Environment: real
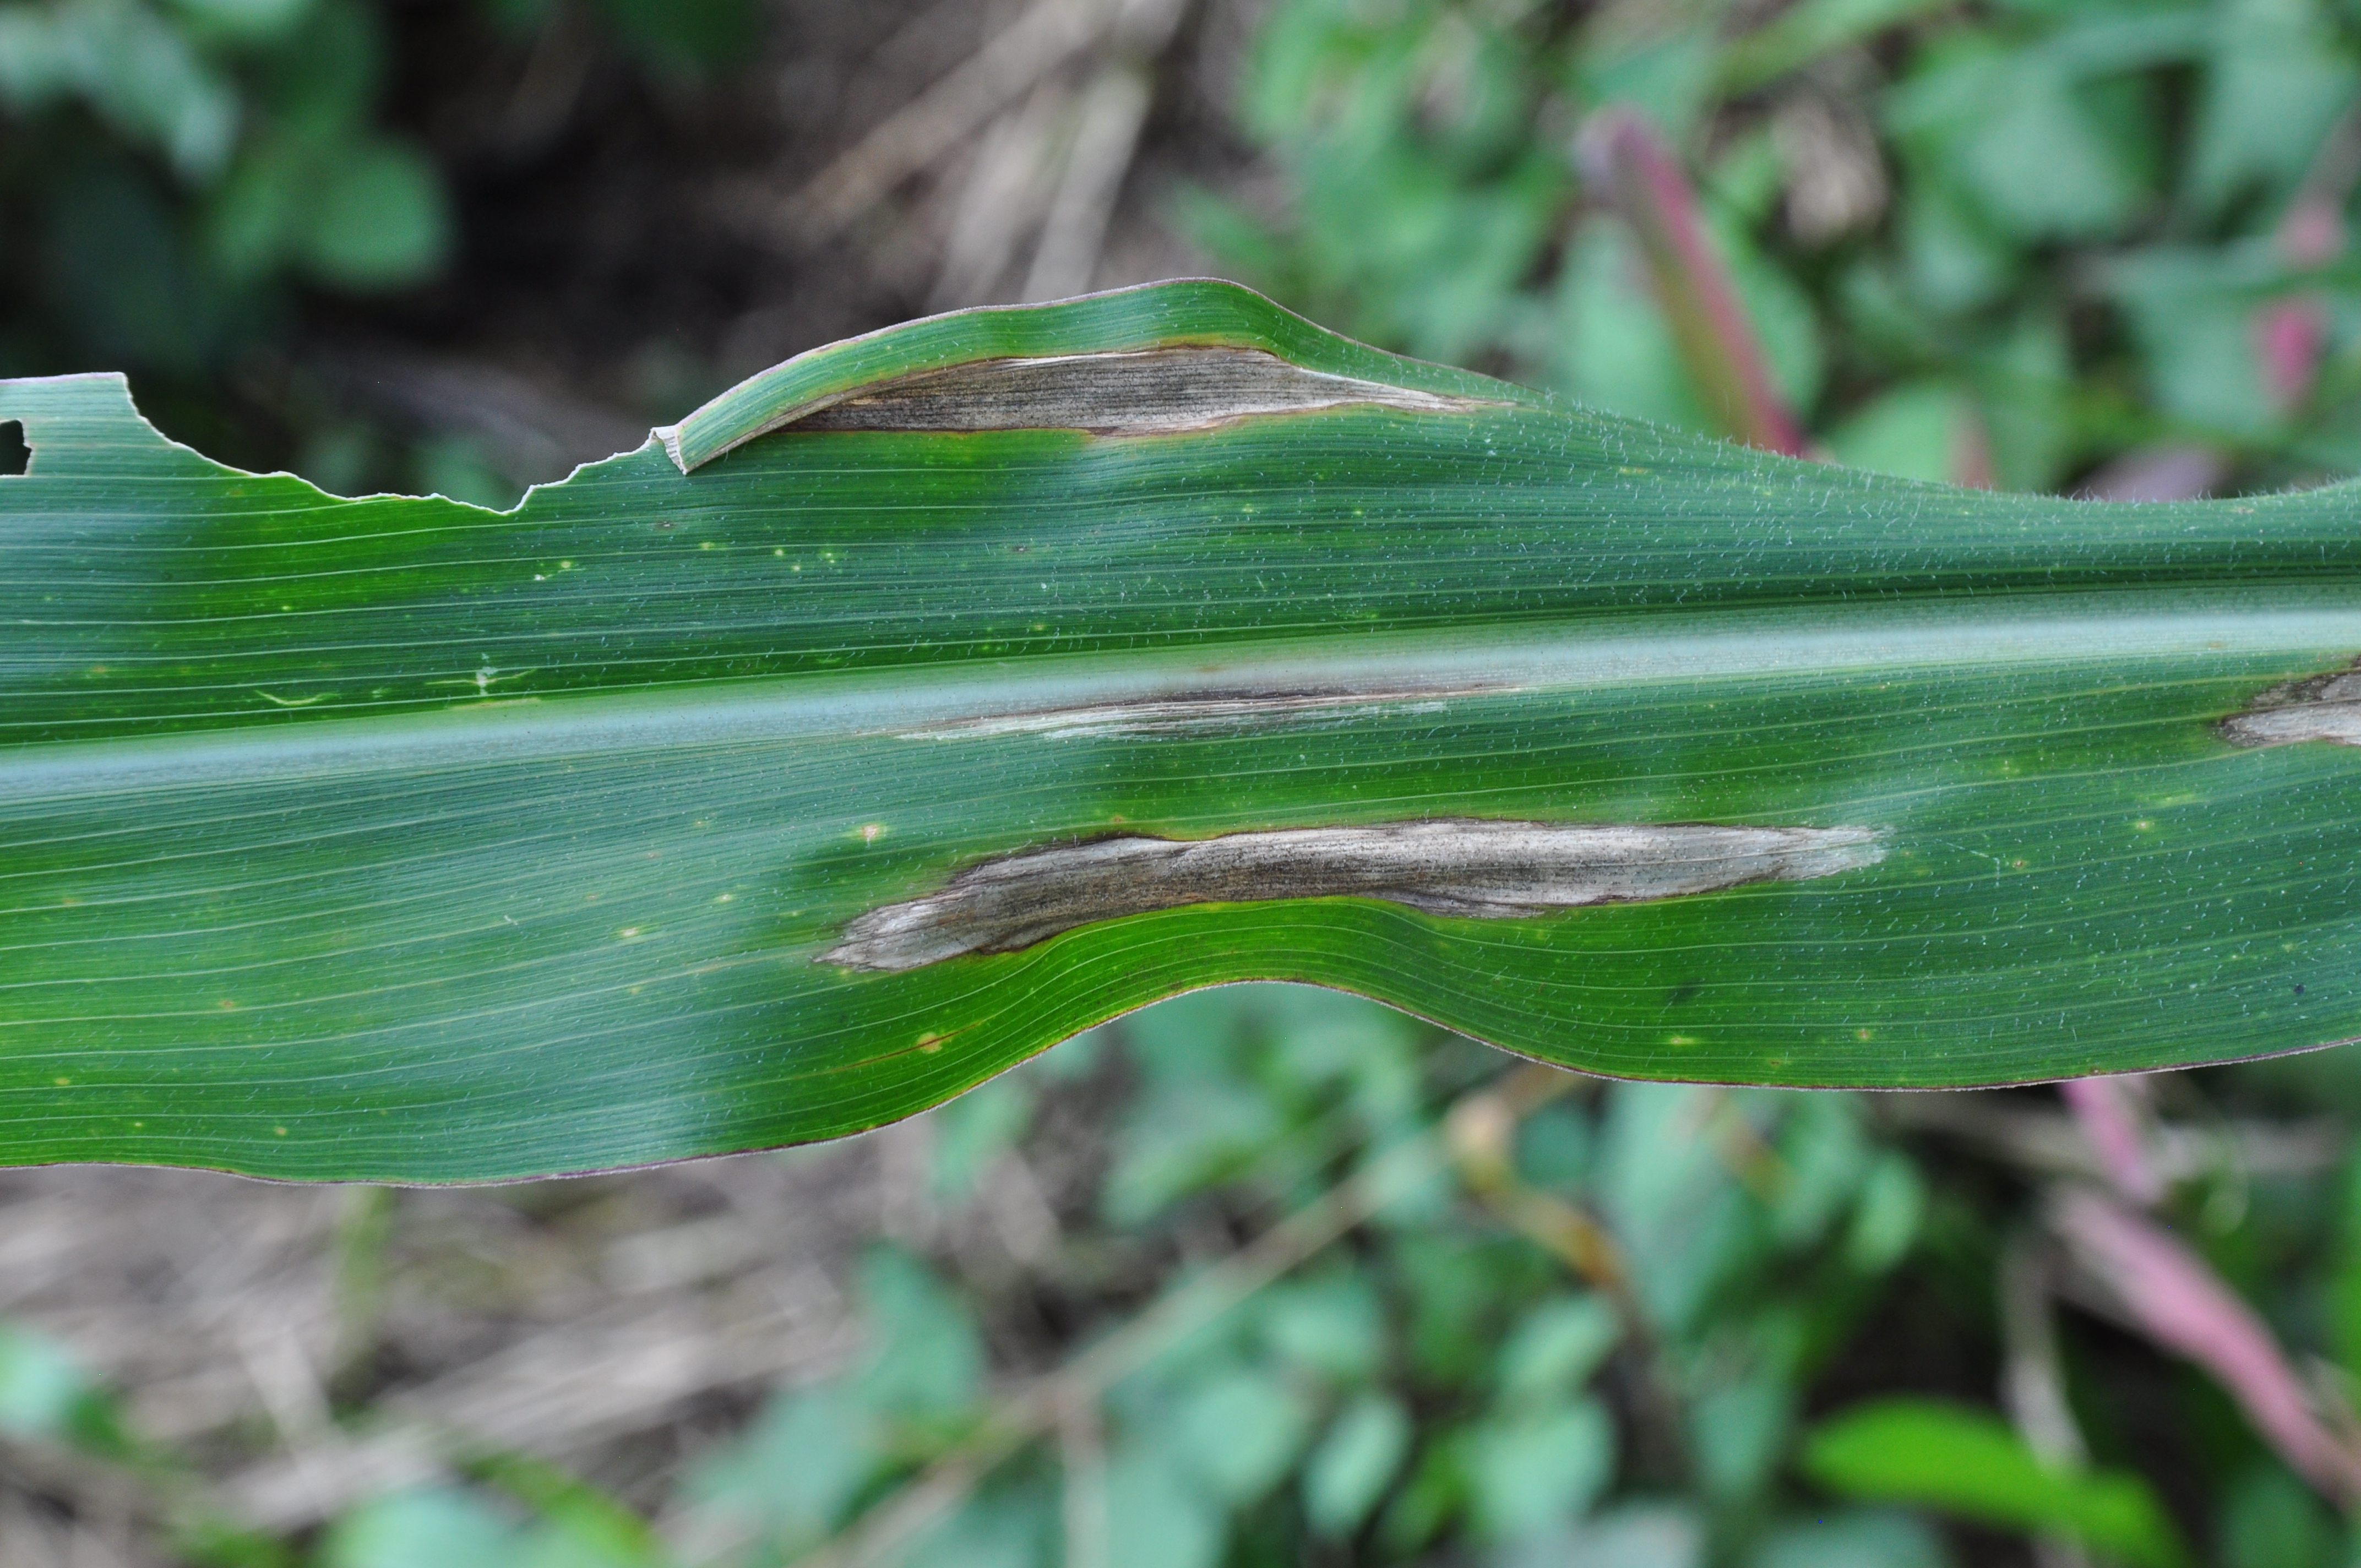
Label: northern_corn_leaf_blight